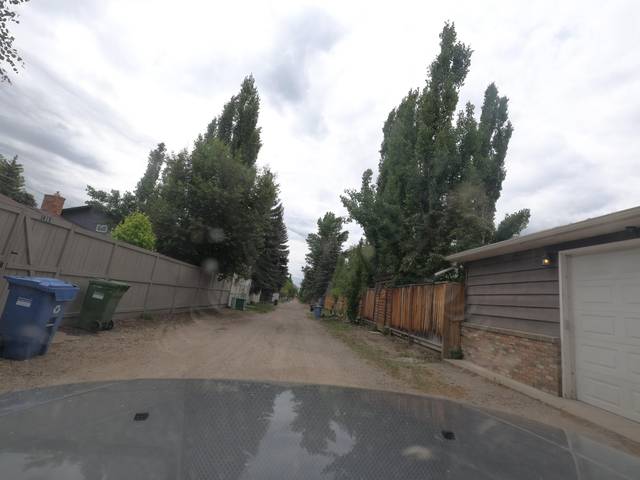
Region: Canada
Coordinates: 50.935, -114.049